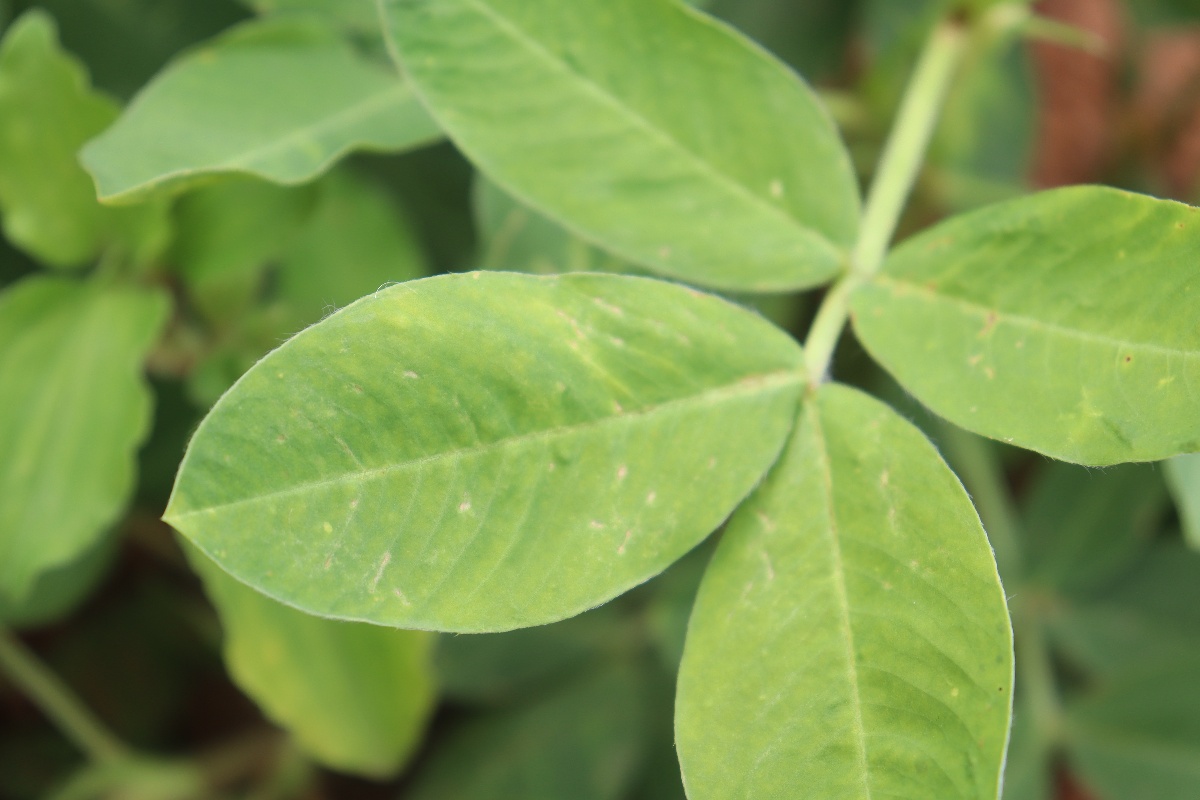
Label: healthy leaf